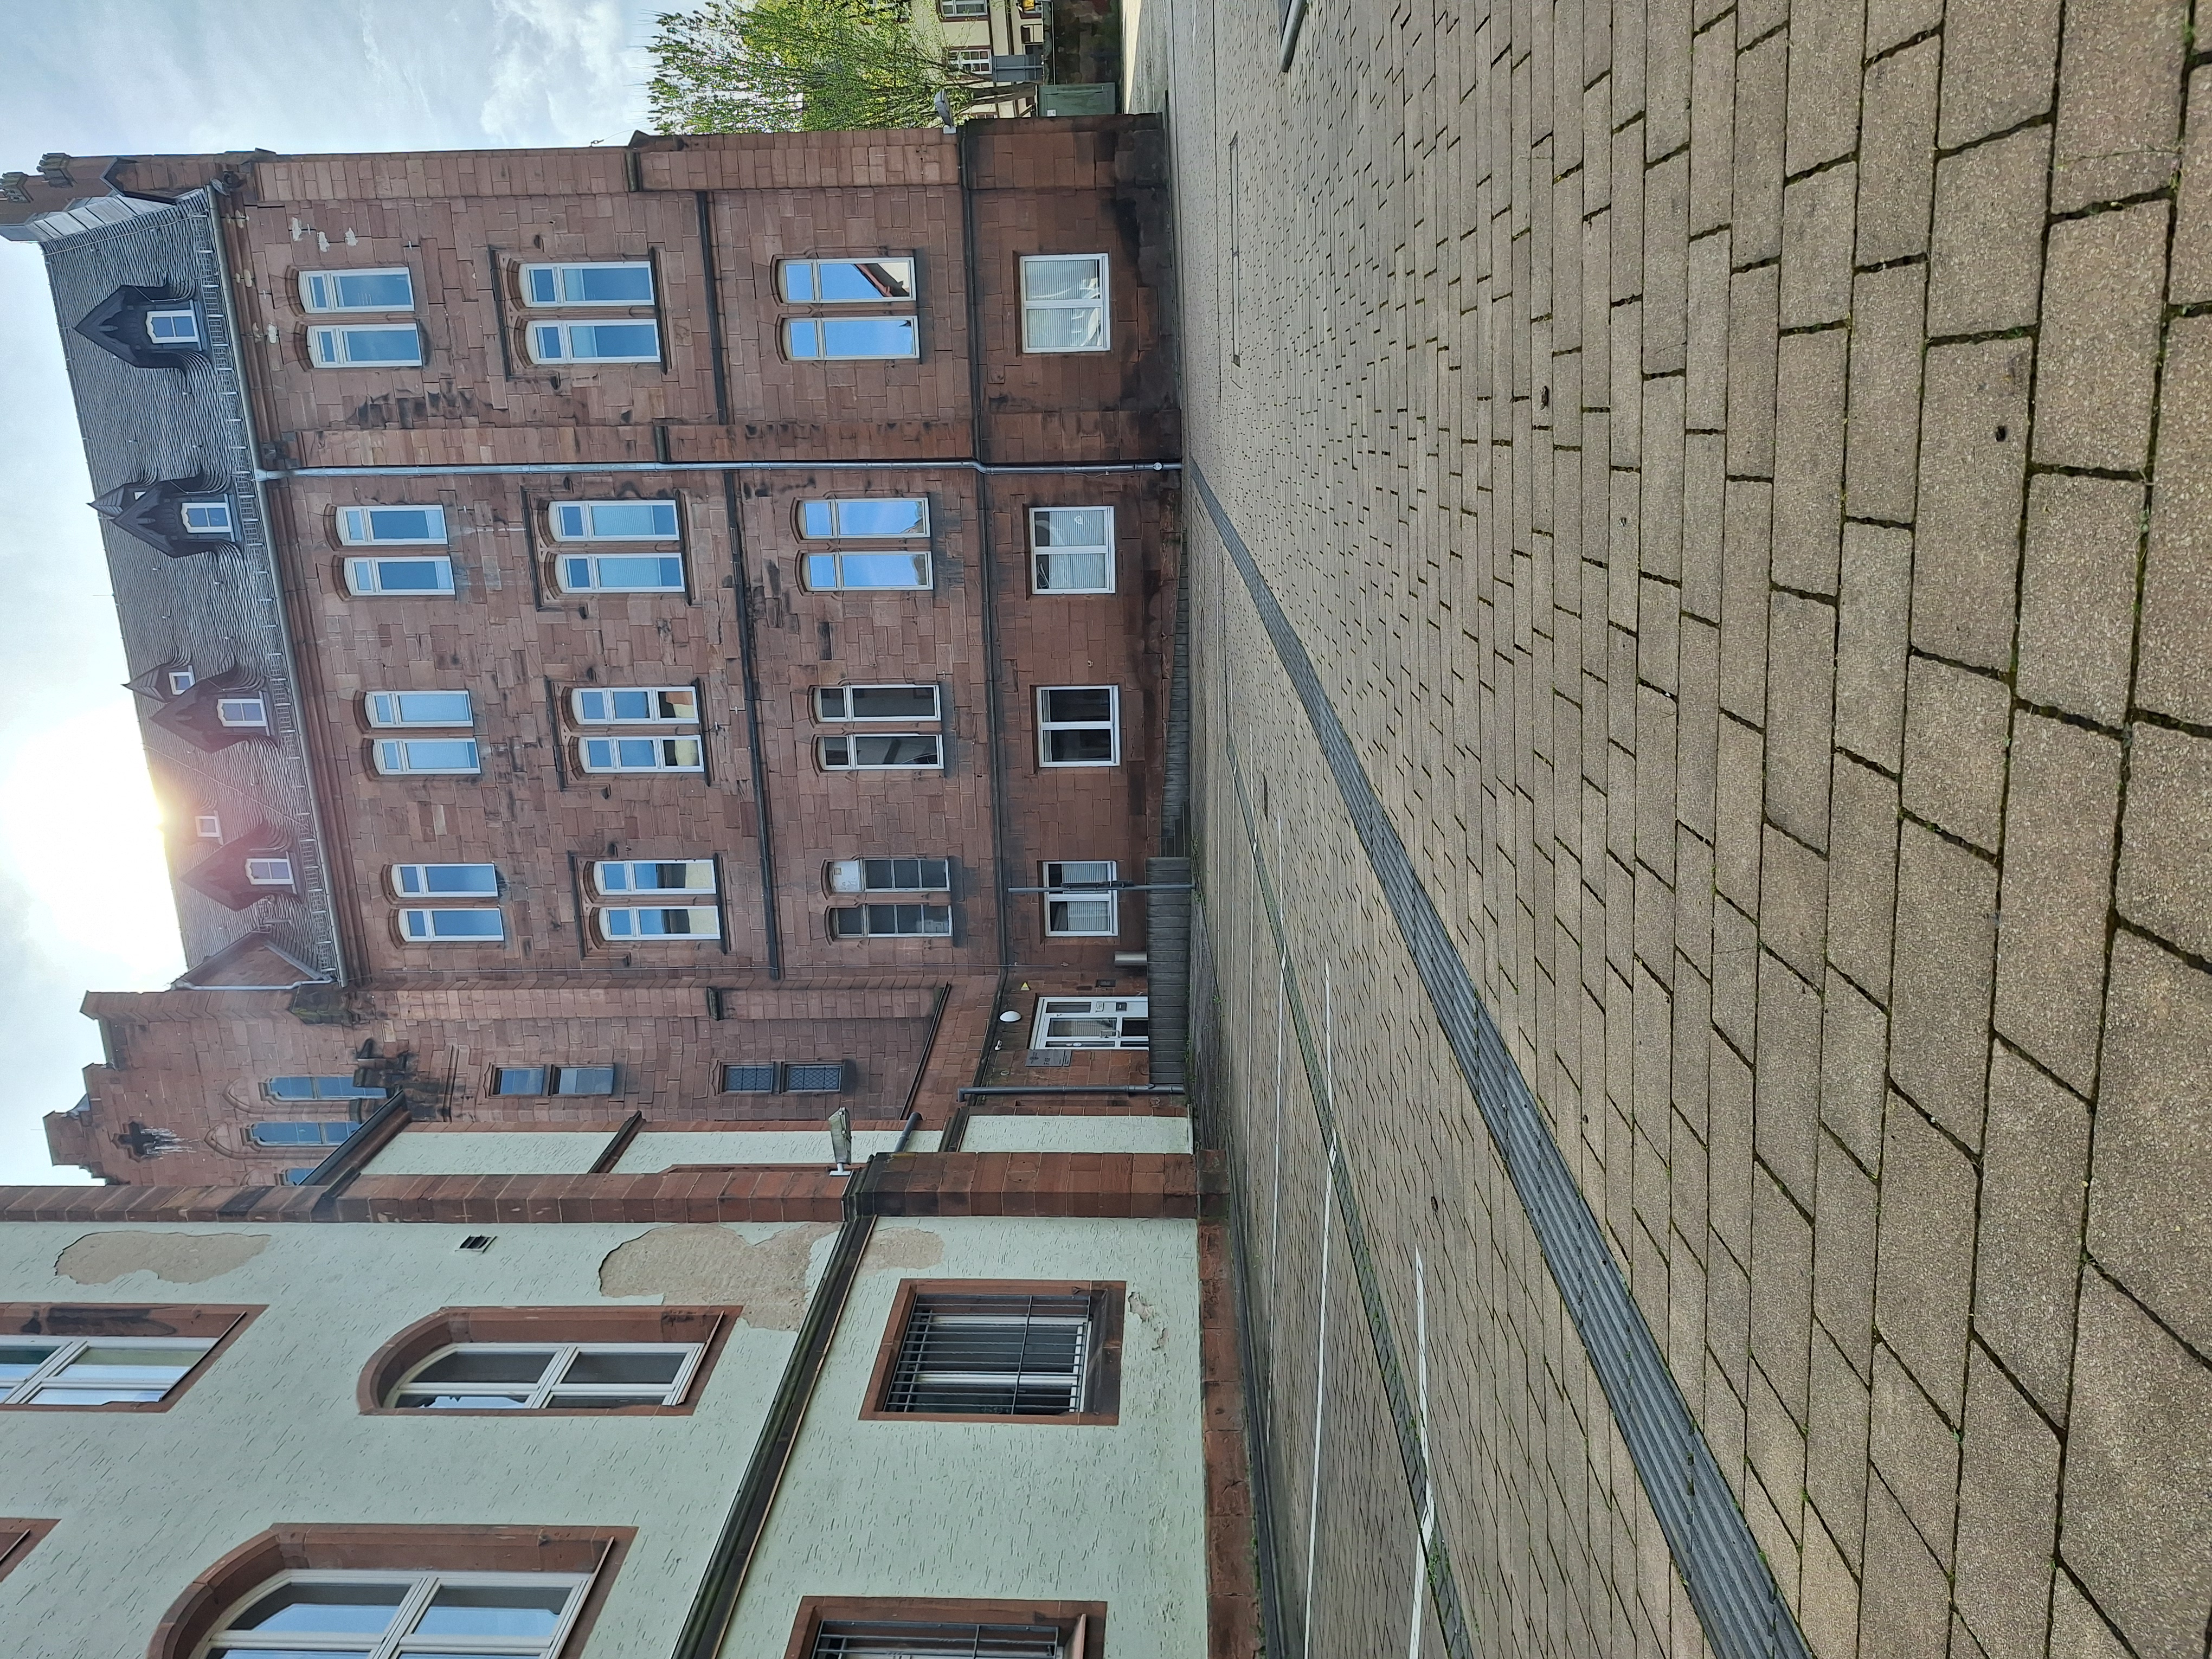
Building: Pilgrimstein 2